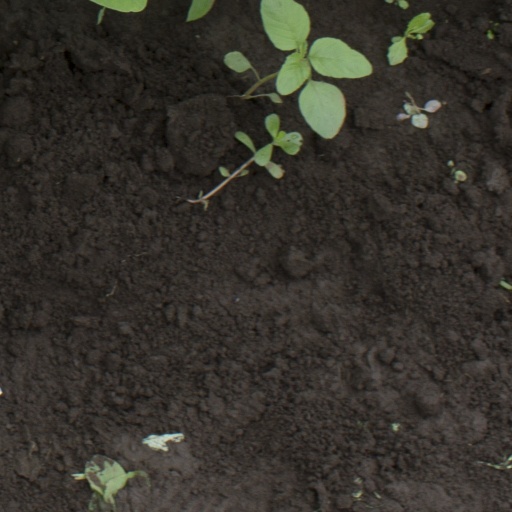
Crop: soybean